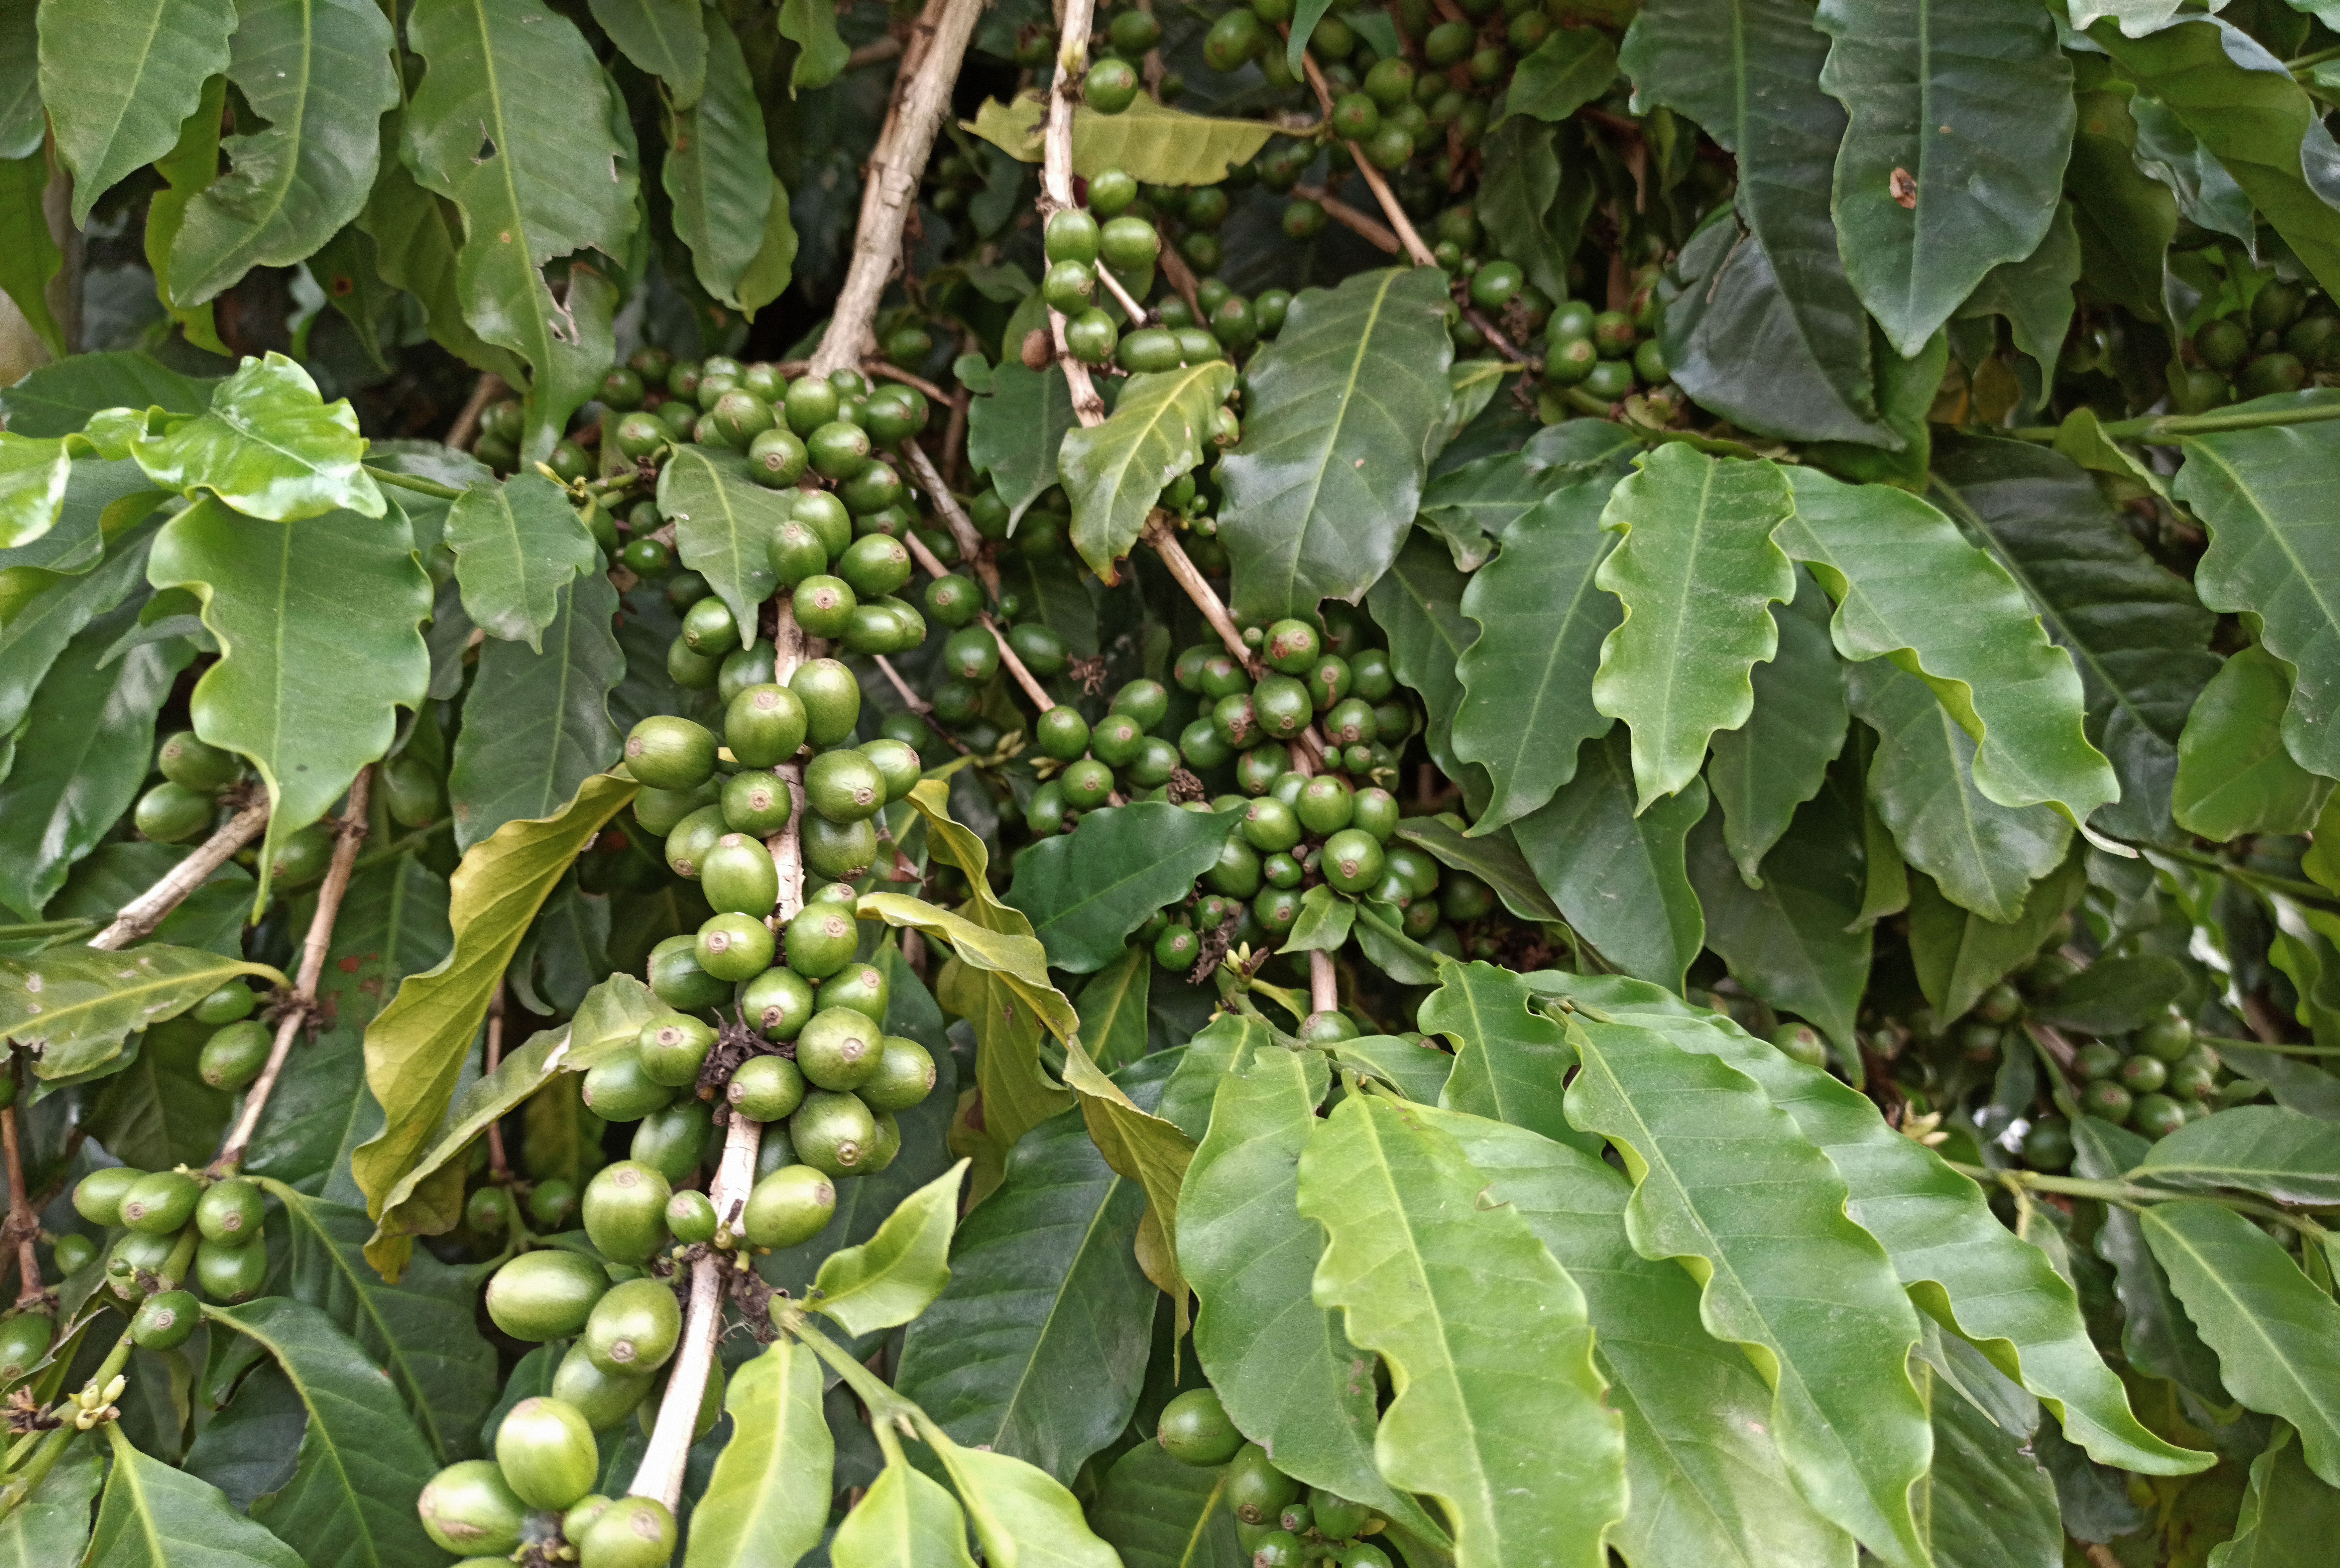
coffee, tree, brazil, agriculture, plants, natural, nature, drink, plant, fruit tree, fruit, flower, food, woody plant, flowering plant, Davidson's Plum, leaf, produce, melinjo, Spanish lime, Buckthorn family